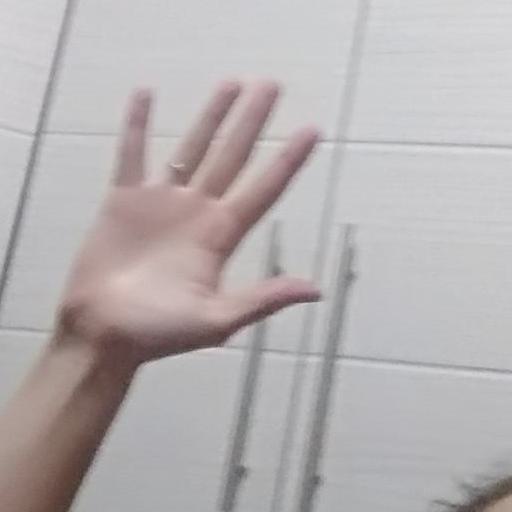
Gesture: palm